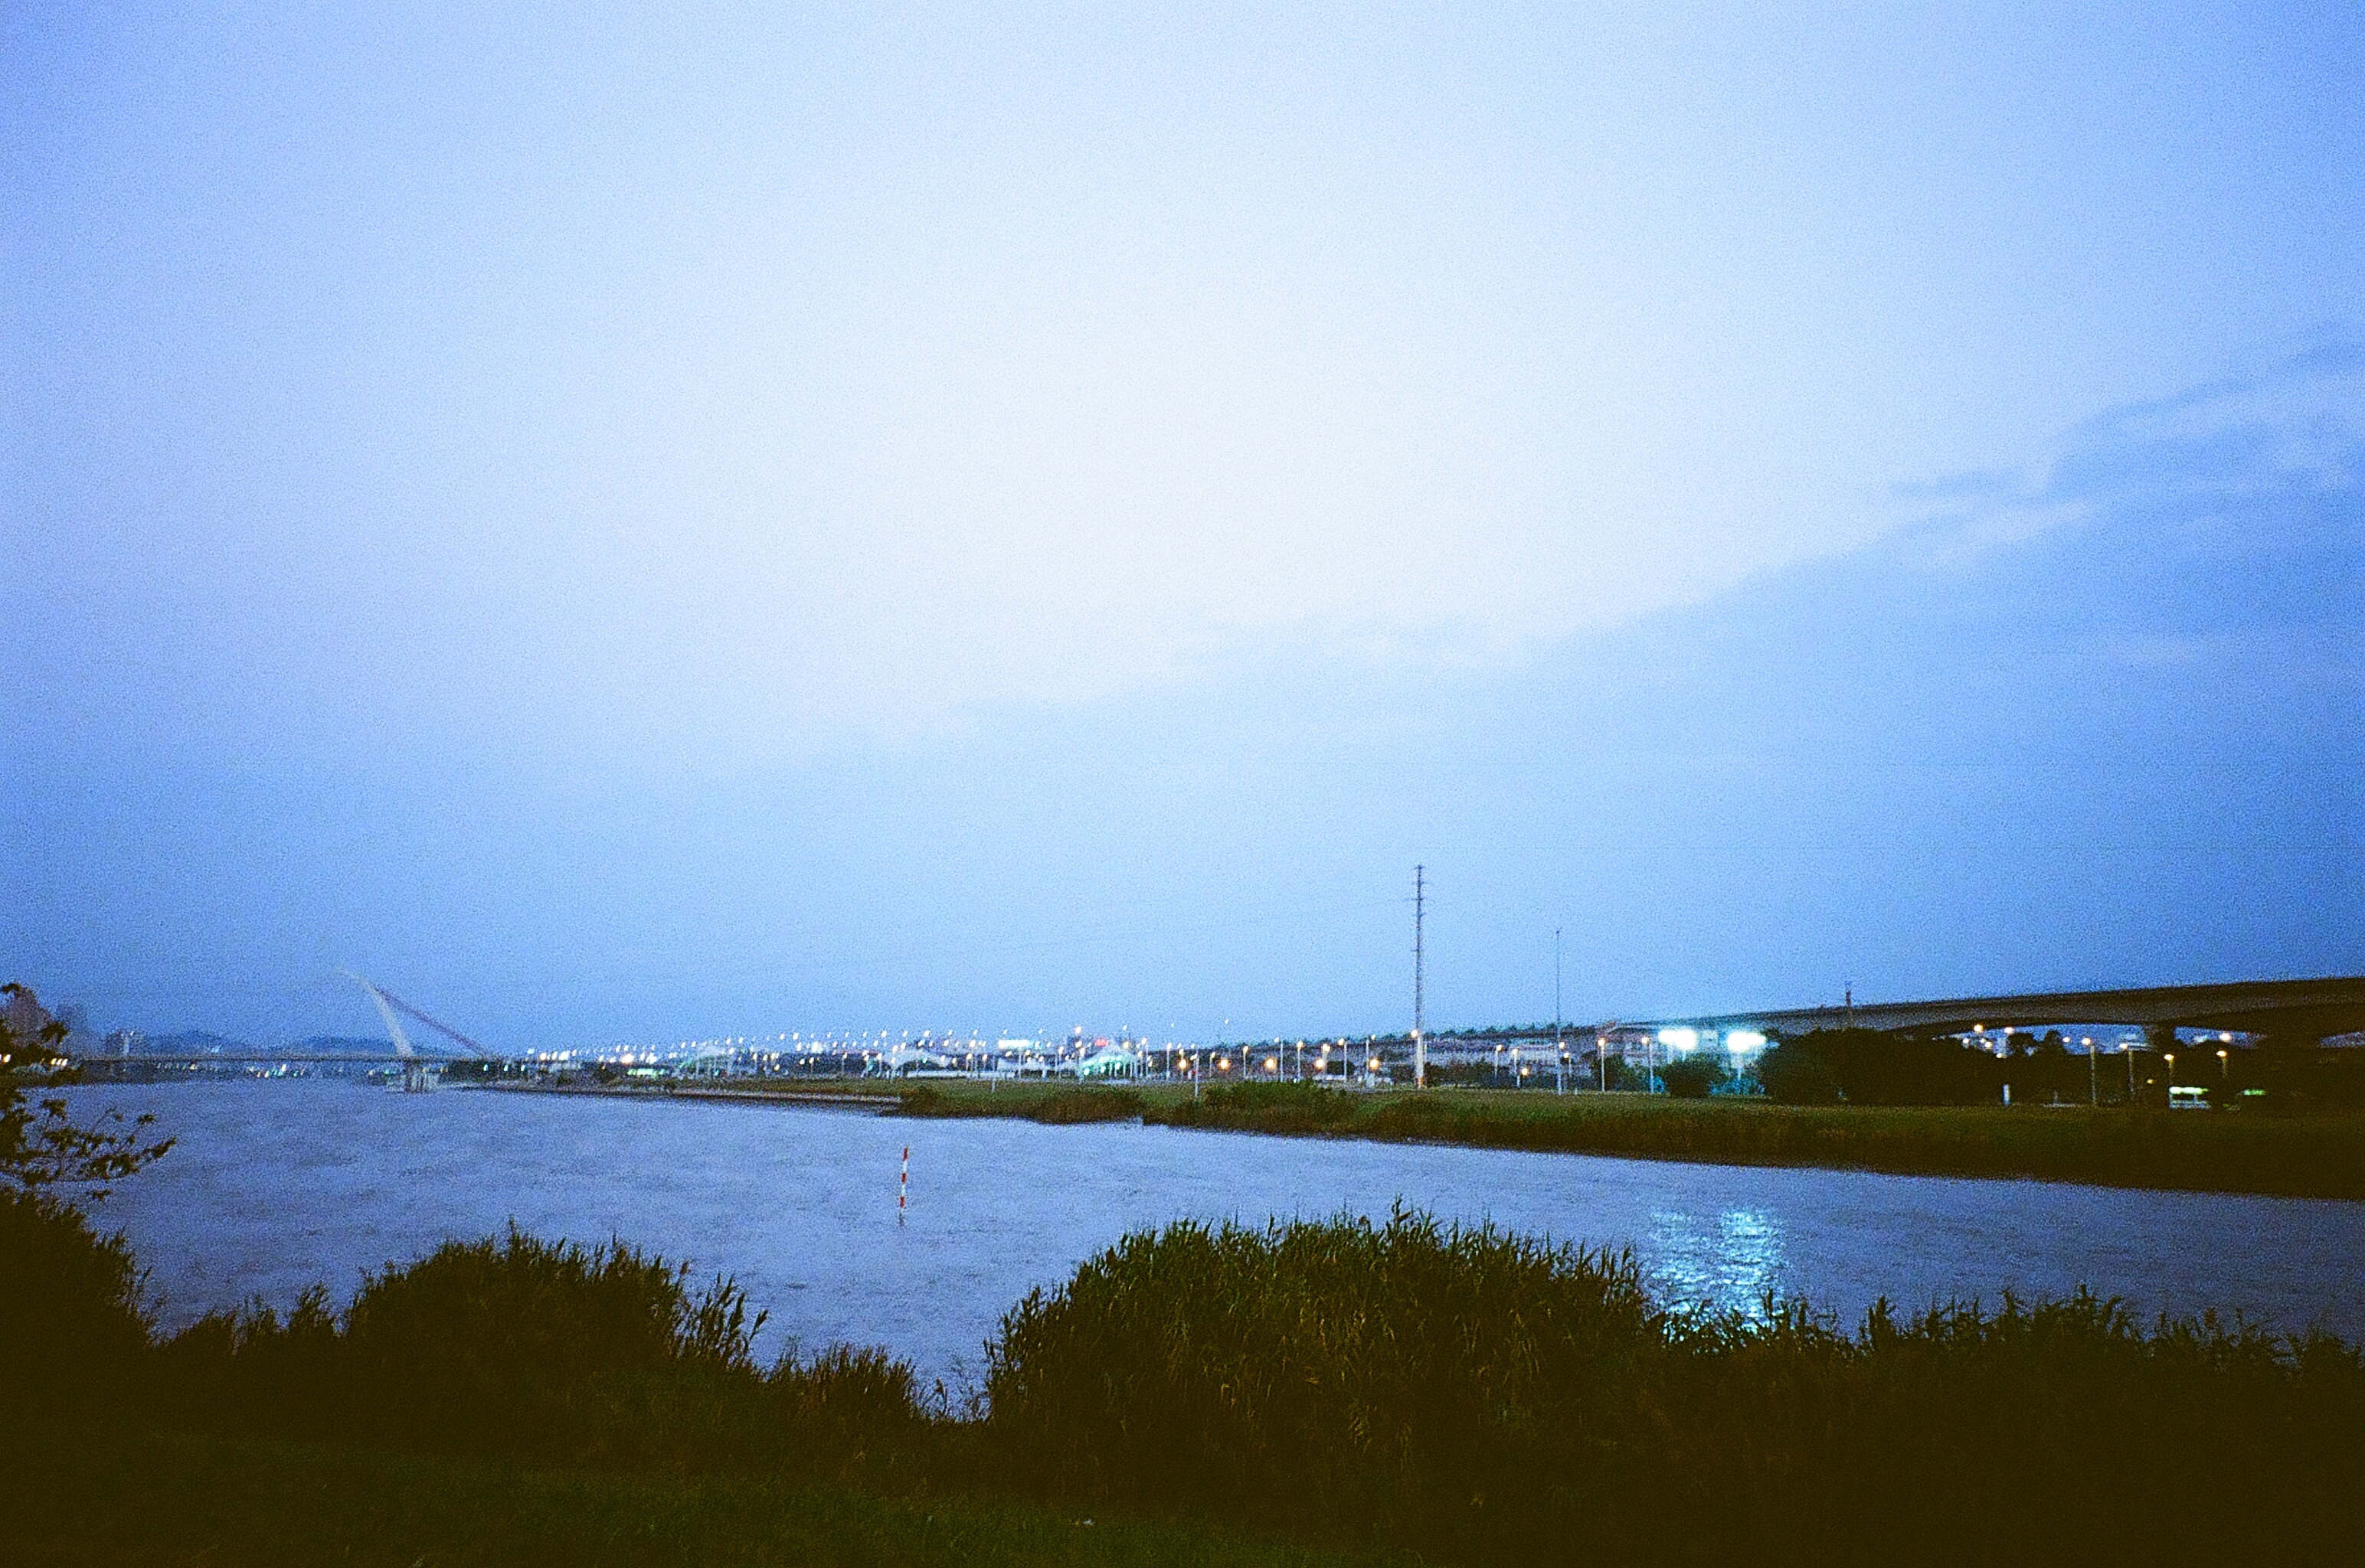
sea, coast, water, ocean, horizon, cloud, sky, sunrise, morning, shore, lake, dawn, river, dusk, evening, reflection, bay, reservoir, waterway, body of water, atmospheric phenomenon